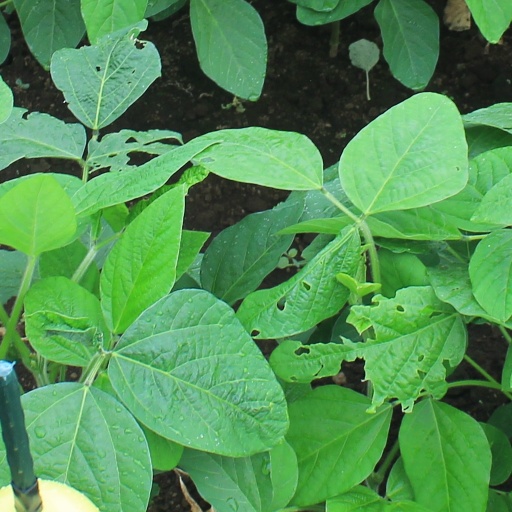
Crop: soybean